Piquette Avenue Industrial Historic District

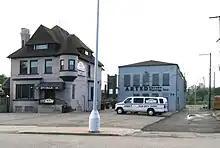
Two smaller buildings on Piquette Avenue near Woodward in the Historic District.

Major railroad infrastructure, known as the Milwaukee Junction, was built in the 1890s to facilitate industrial expansion in the city of Detroit. The heart of Milwaukee Junction was Piquette Avenue, although industrial plants were built in this area on both sides of Woodward Avenue, with the automotive industry prominently involved. The area west of Woodward and south of the railroad tracks is the New Amsterdam Historic District, while a portion of the area east of Woodward is now the Piquette Avenue Industrial Historic District.